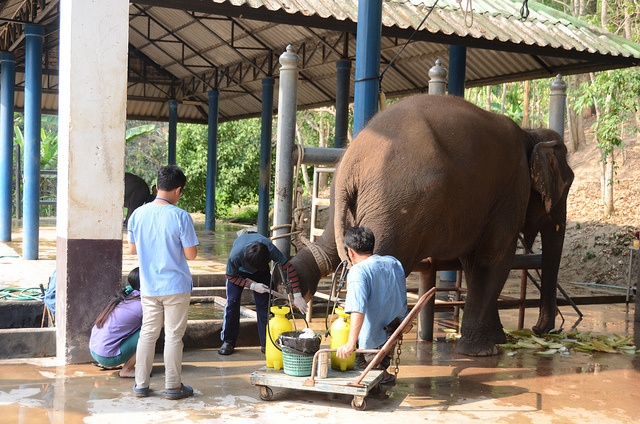
An elephant being washed and cleaned by people.
An elephant's foot is being cleaned and disinfected.
A group of people seems to be bathing an elephant.
People are standing around and looking at an elephant's foot.
Three people watch as someone washes an elephant's foot next to a pavilion.